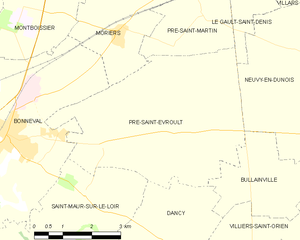
Carte de Pré-Saint-Évroult et des communes limitrophes.
Pré-Saint-Évroult est une commune française située dans le département d'Eure-et-Loir en région Centre-Val de Loire.